Kindred of the Ebony Kingdom

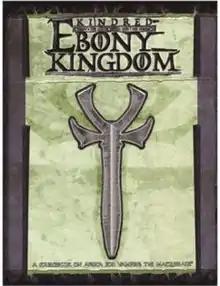
Cover art

Kindred of the Ebony Kingdom is a source book, alternative setting, and stand-alone pen-and-paper RPG designed for "", "", and other games set in the Old World of Darkness universe. It was developed by White Wolf Game Studios and released in 2003. The setting focuses on vampires in the continent of Africa.